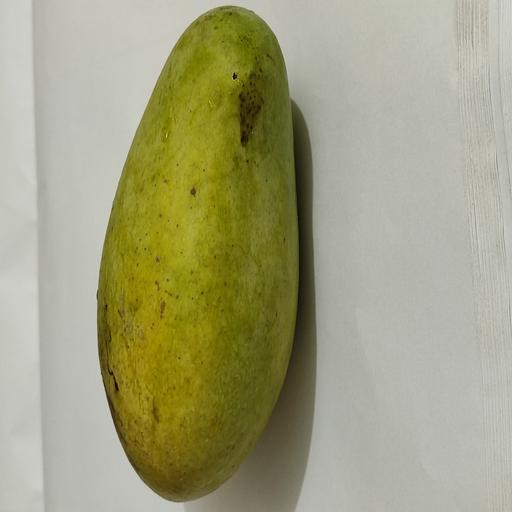
Crop type: Mango_Amrapali